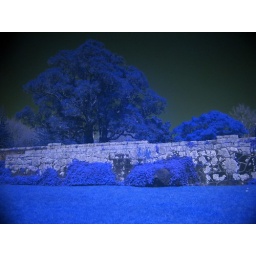
Infrared image of stone wall in Cornwall Park.